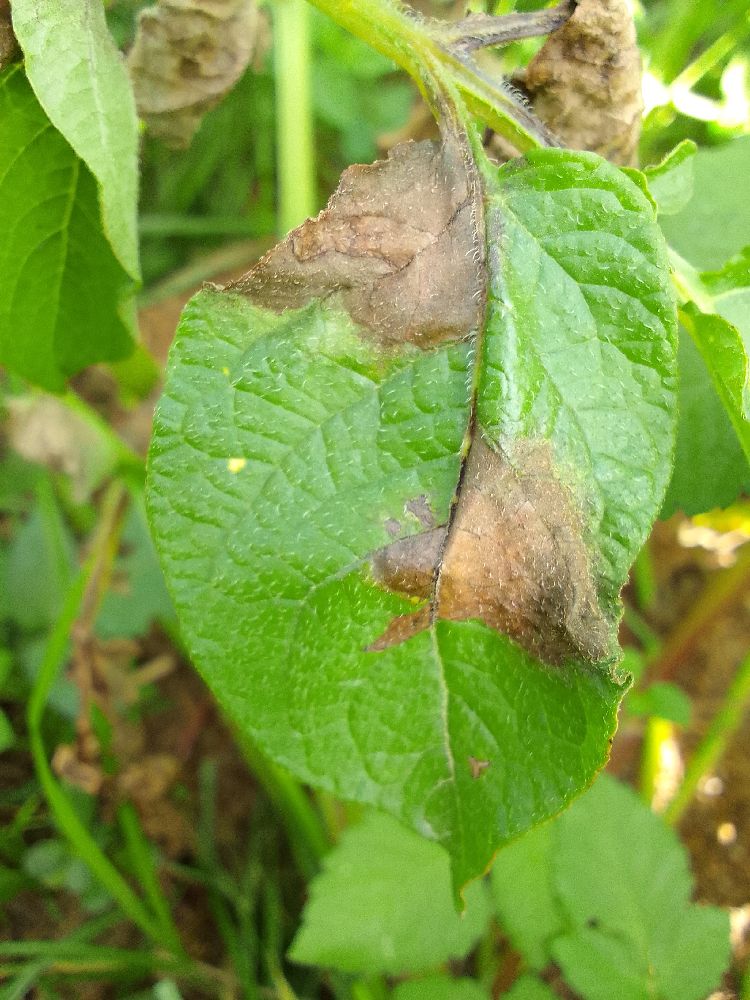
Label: Late blight